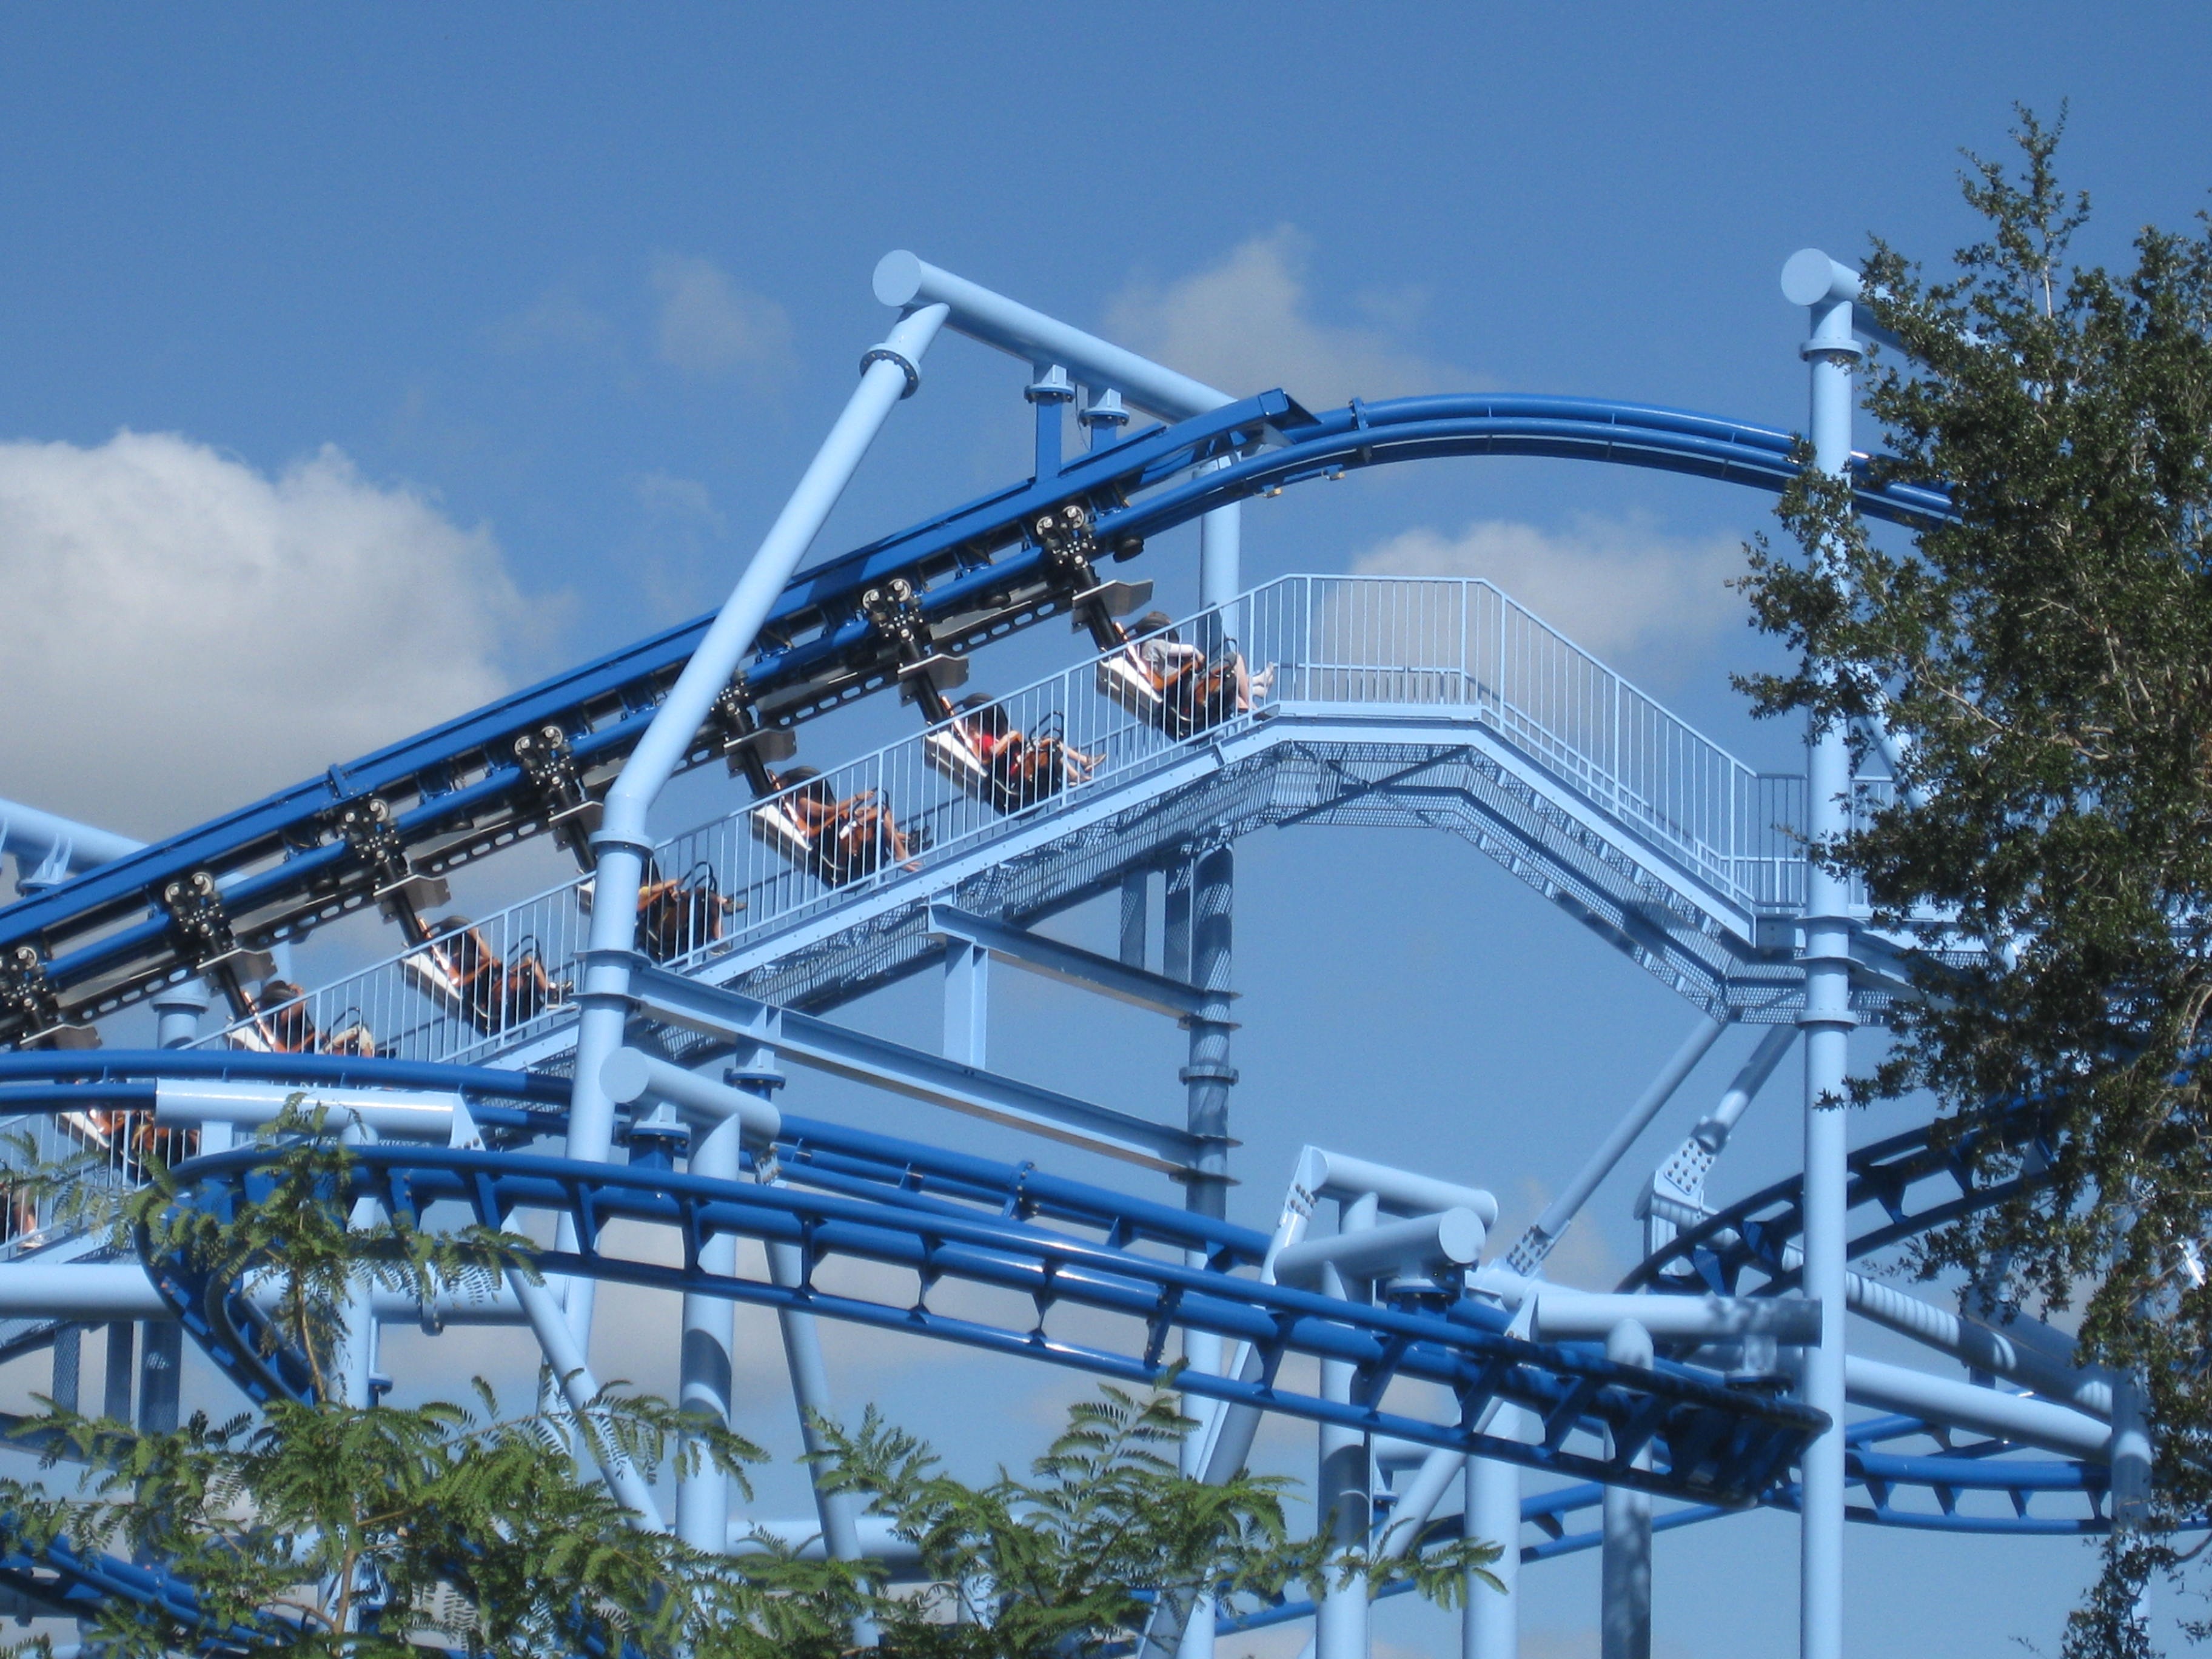
adventure, vacation, recreation, amusement park, park, ride, coaster, leisure, roller coaster, theme park, rollercoaster, kids, fun, roller, amusement, fast, entertainment, theme, legoland, amusement ride, outdoor recreation, nonbuilding structure